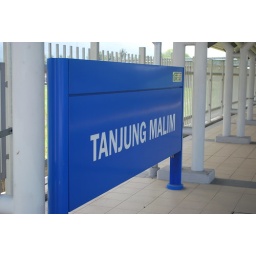
...but I really like the old sign of KTM.....background white colour dan text in black colour......